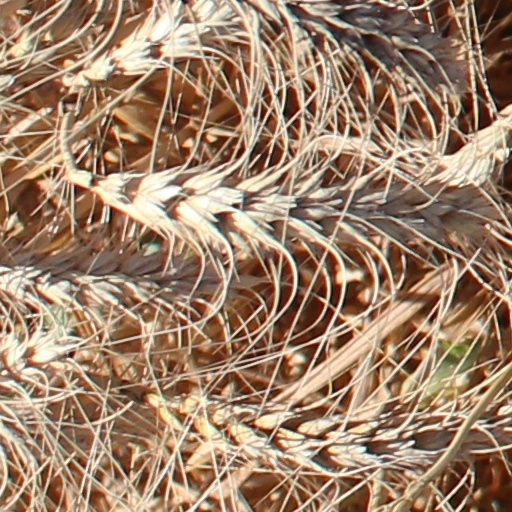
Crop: wheat